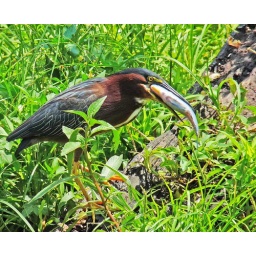
The same water that the monkeys dive for treats in